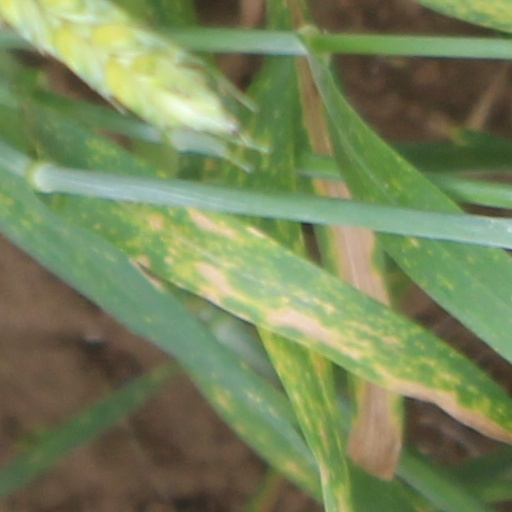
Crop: wheat